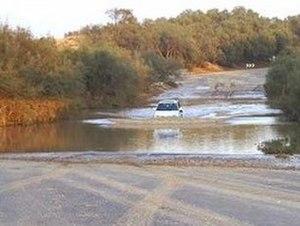
Le pont de Tzéélim inondé sur la rivière Bésor (5 septembre 2011). עברית: שפכים זורמים בגשר צאלים, סמוך לקיבוץ צאלים, בנחל הבשור
La rivière Bésor est une rivière du sud d'Israël, qui prend sa source au Mont Mihya dans le désert du Negev et se jette dans la Méditerranée après avoir traversé la bande de Gaza, au sud de la ville de Gaza.
Tzéélim est un kibboutz situé dans le Néguev, dans le district sud d'Israël, au sud-est du carrefour Maguen et au sud-ouest d'Ofaqim. Il dépend du conseil régional d'Eshkol.